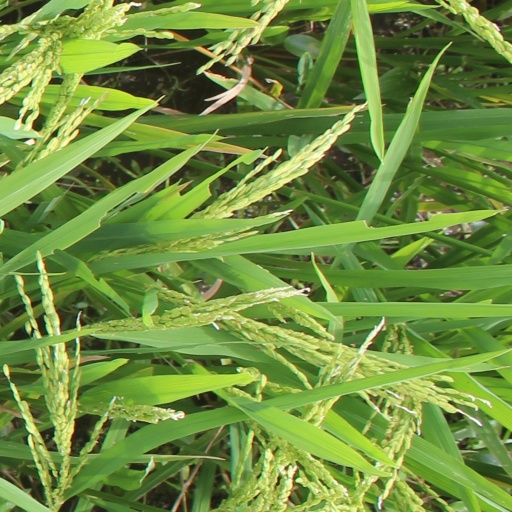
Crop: rice